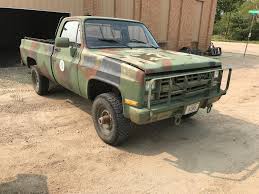
Label: Self Propelled Artillery